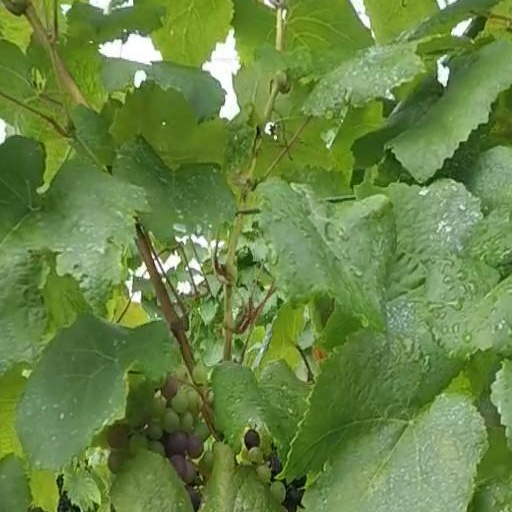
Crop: grape